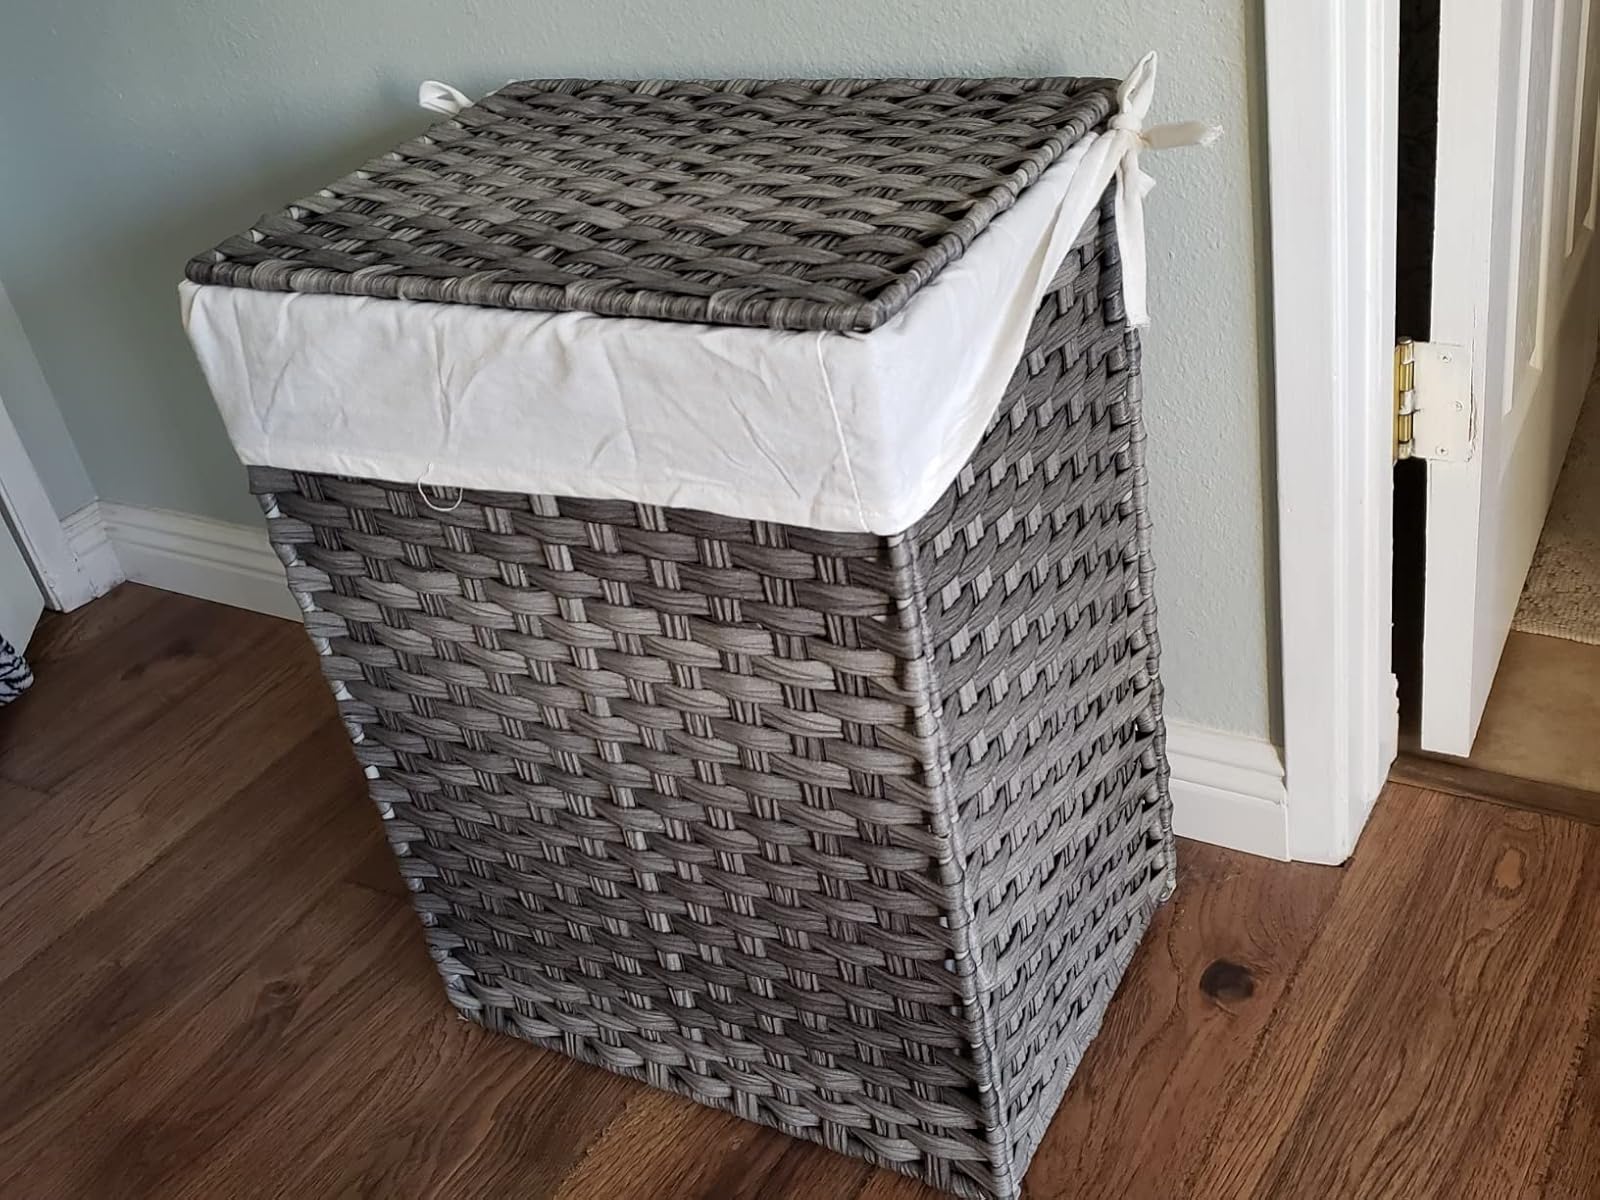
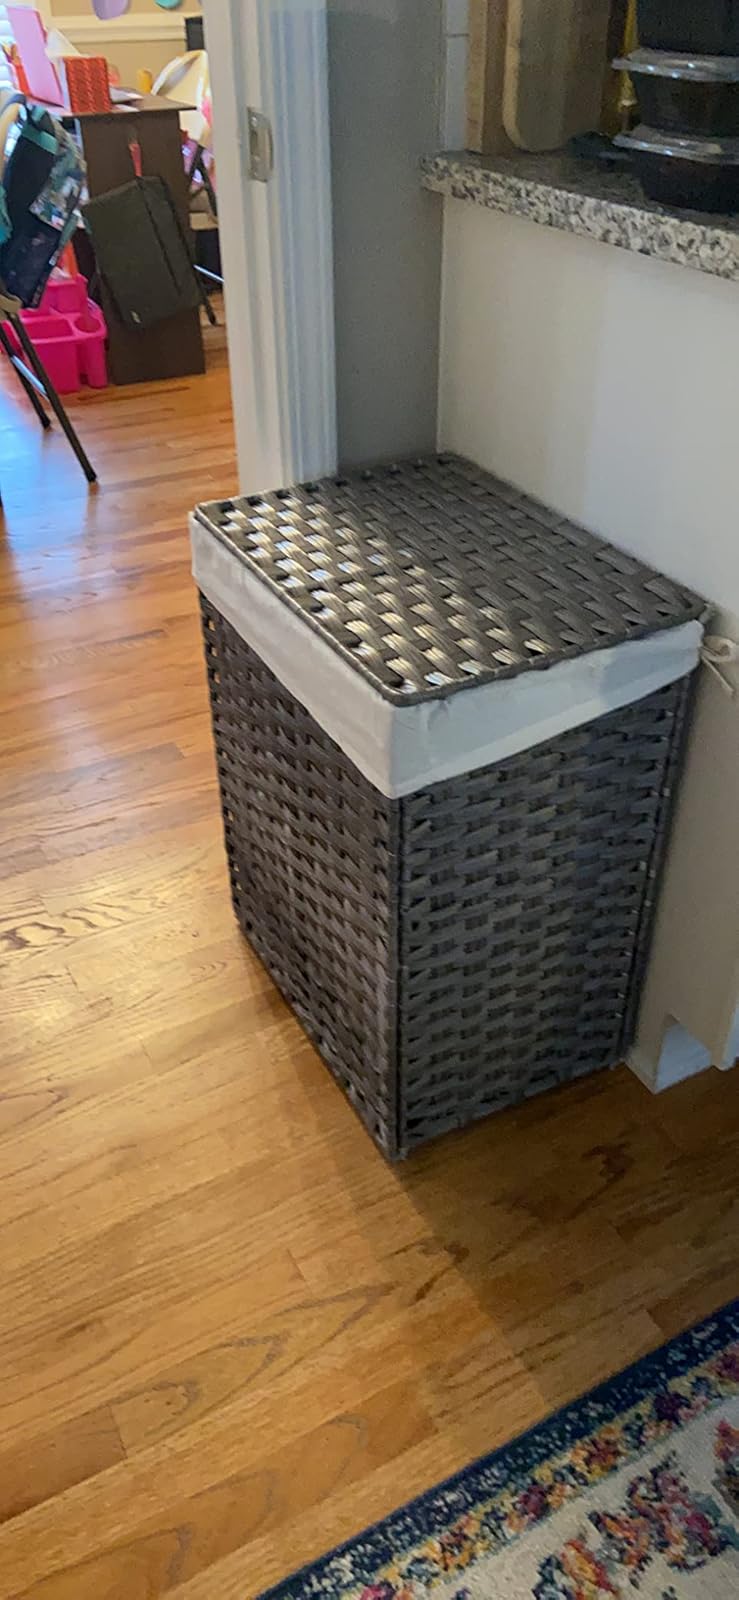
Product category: items_hamper
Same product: yes